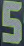
Number: 5